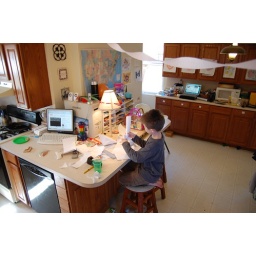
paper toys in the kitchen